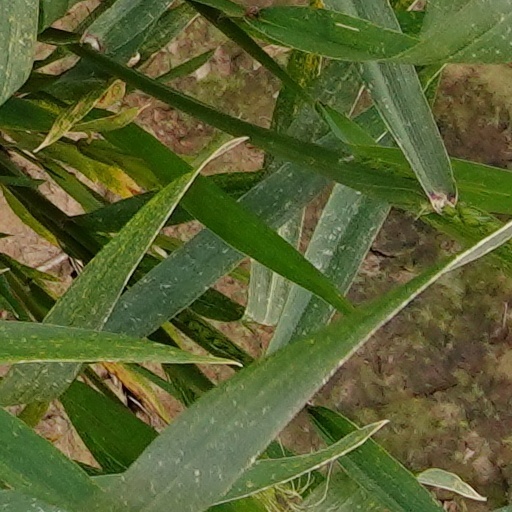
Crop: wheat